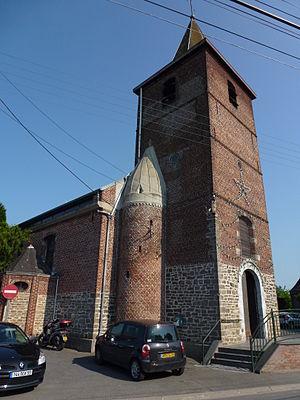
Rosult est une commune française située dans le département du Nord, en région Hauts-de-France, dans le parc naturel régional Scarpe-Escaut.